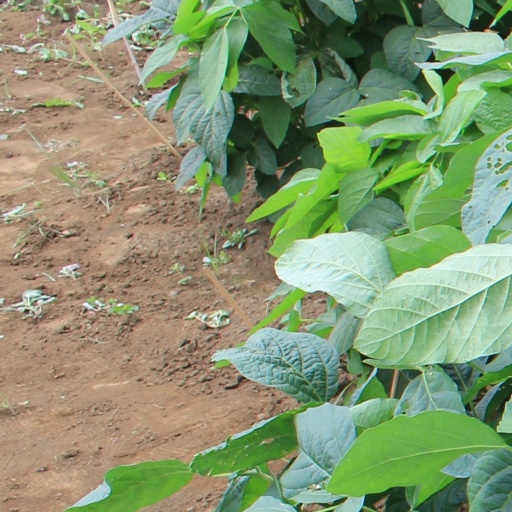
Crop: soybean